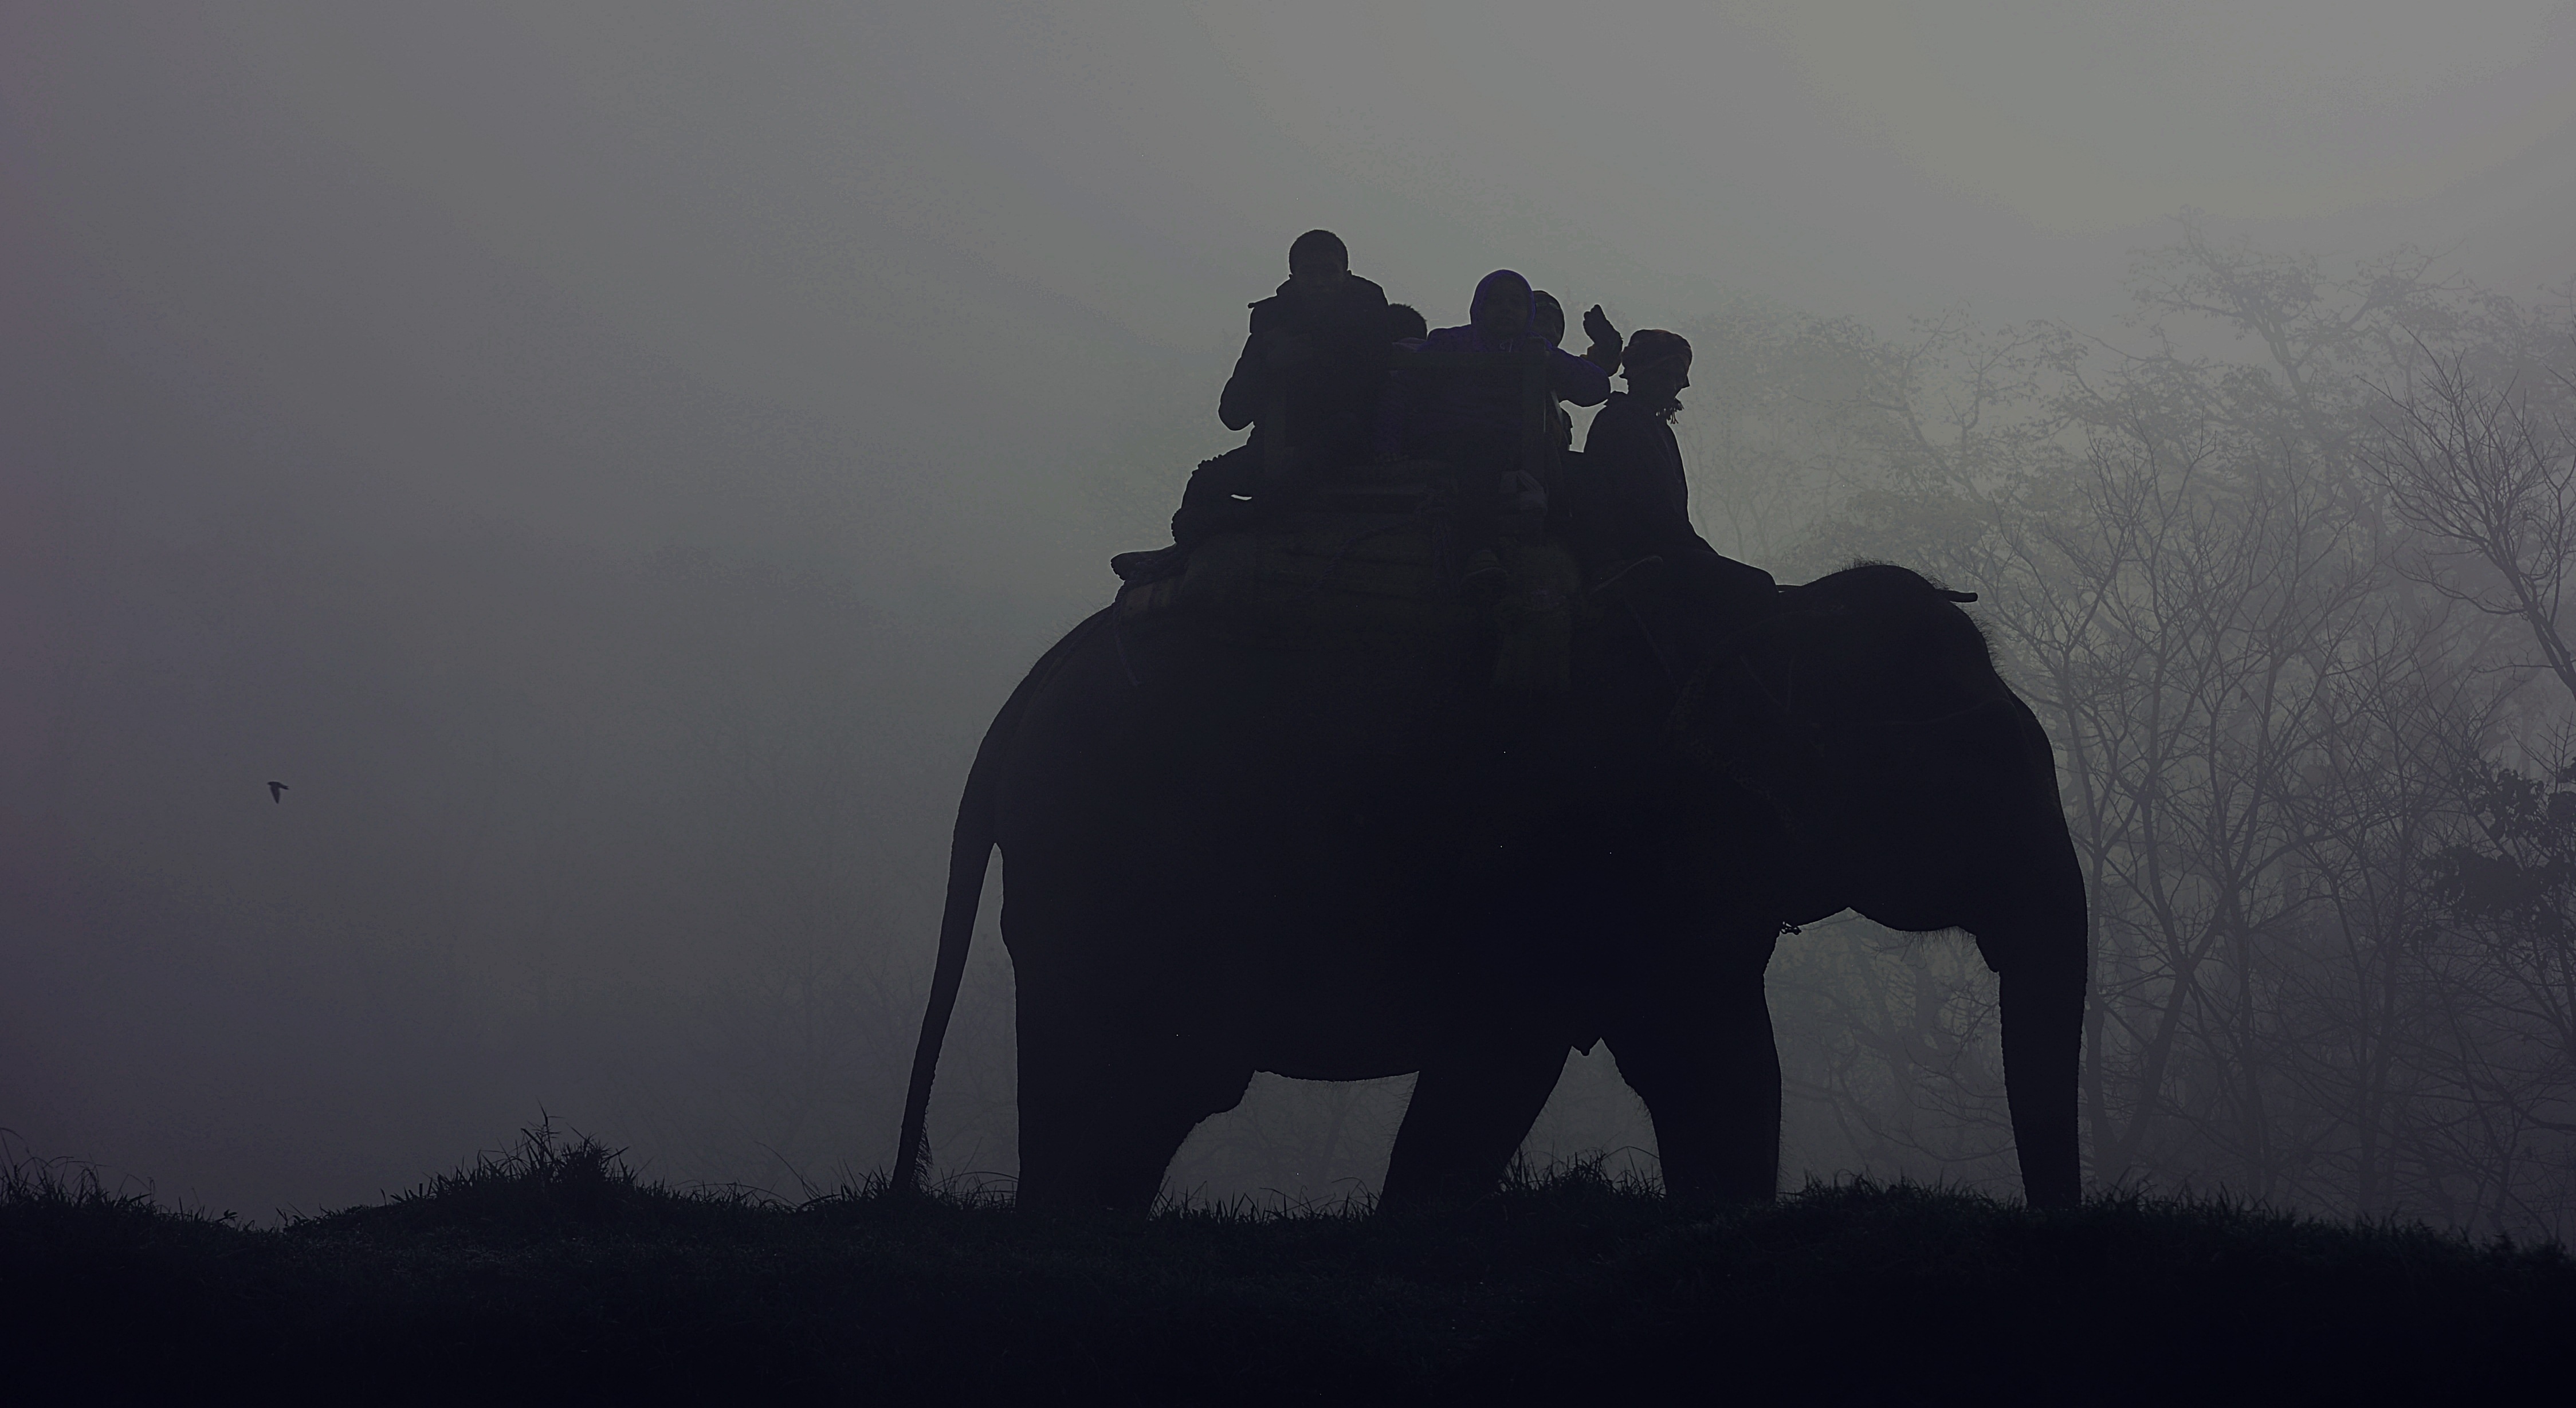
nature, forest, wilderness, silhouette, mountain, black and white, people, fog, mist, morning, adventure, animal, travel, wildlife, darkness, monochrome, elephant, monochrome photography, atmospheric phenomenon